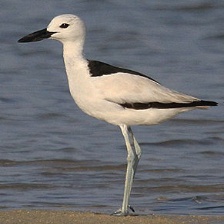
Species: CRAB PLOVER
Scientific name: DROMAS ARDEOLA